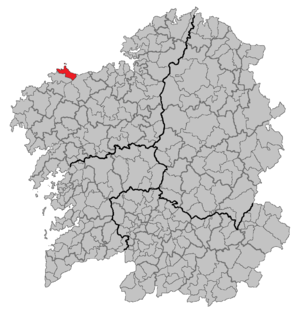
Malpica de Bergantiños ou simplement Malpica est une municipalité de la province de La Corogne située dans le nord ouest de l'Espagne, faisant partie de la communauté autonome de Galice.